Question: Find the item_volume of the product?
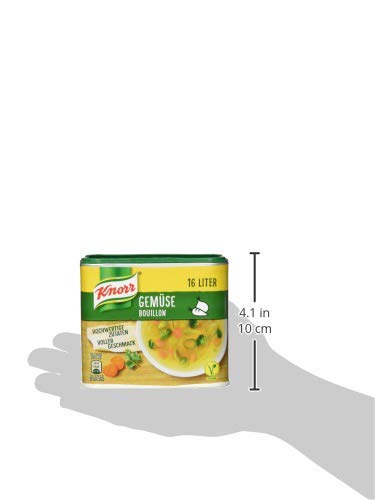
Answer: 16.0 litre